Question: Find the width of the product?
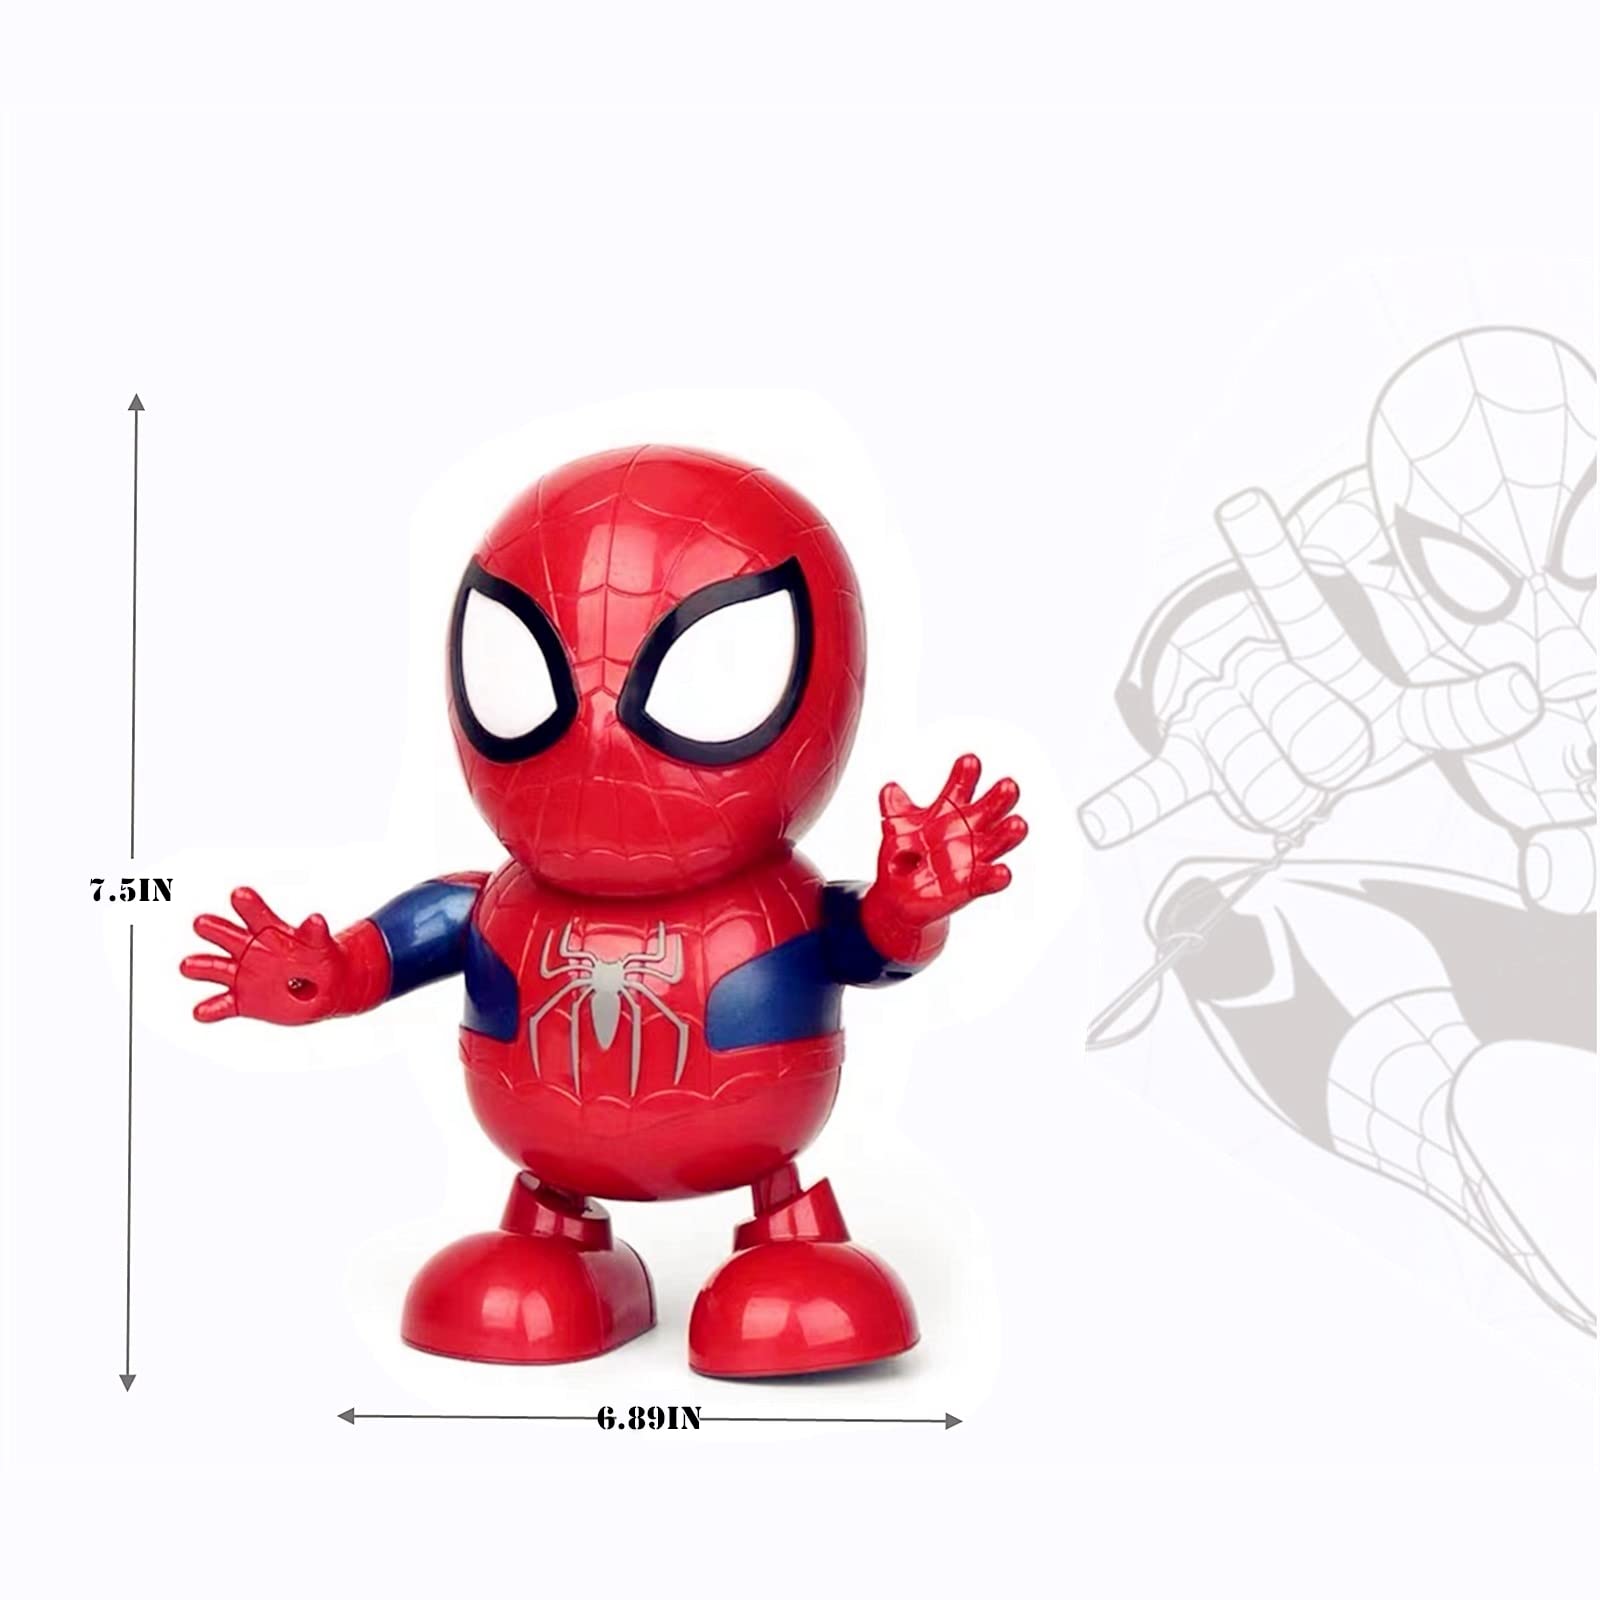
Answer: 6.89 inch